List of Miss Nepal titleholders

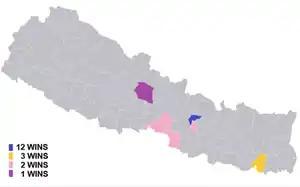
Miss Nepal winners by districts up to 2016 (Includes dethroned winners and those who have inherited the title.)

Miss Nepal has specific titles and crowns for each runner-ups. To distinguish the runner-ups at the national competition from the global level, Miss Nepal has included the titles of "Miss Nepal Earth" and "Miss Nepal International" before the names of the 1st & 2nd Runner Ups. Since 2011 onwards, the host announced the names of the 3rd and 4th runner ups.